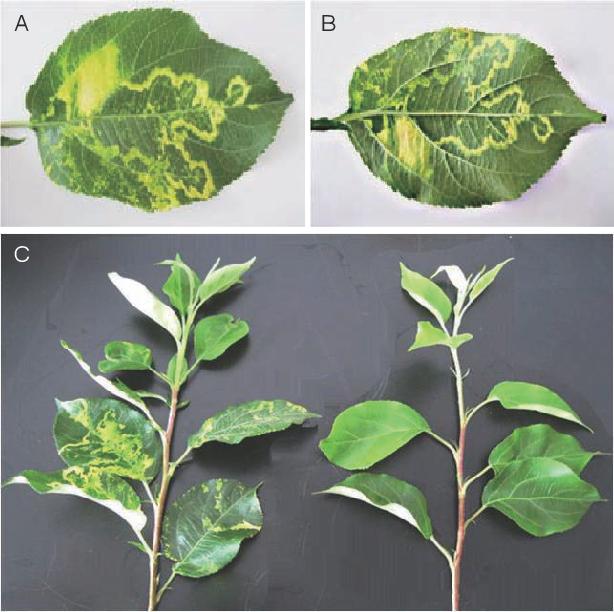
Plant: Apple
Disease: apple mosaic virus